María Xosé Queizán

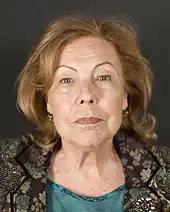
Queizán in 2007

Queizán become a prominent public figure of the Spanish feminist movement in the 1950s. She founded the Art and Essay Theatre Group of Vigo's Press association in 1959. She founded the Popular Galician Theatre in 1967. She was an early writer in Galician feminist literary criticism, subverting traditional masculine interpretations of literature in her 1980 essay "Recuperemos as mans".